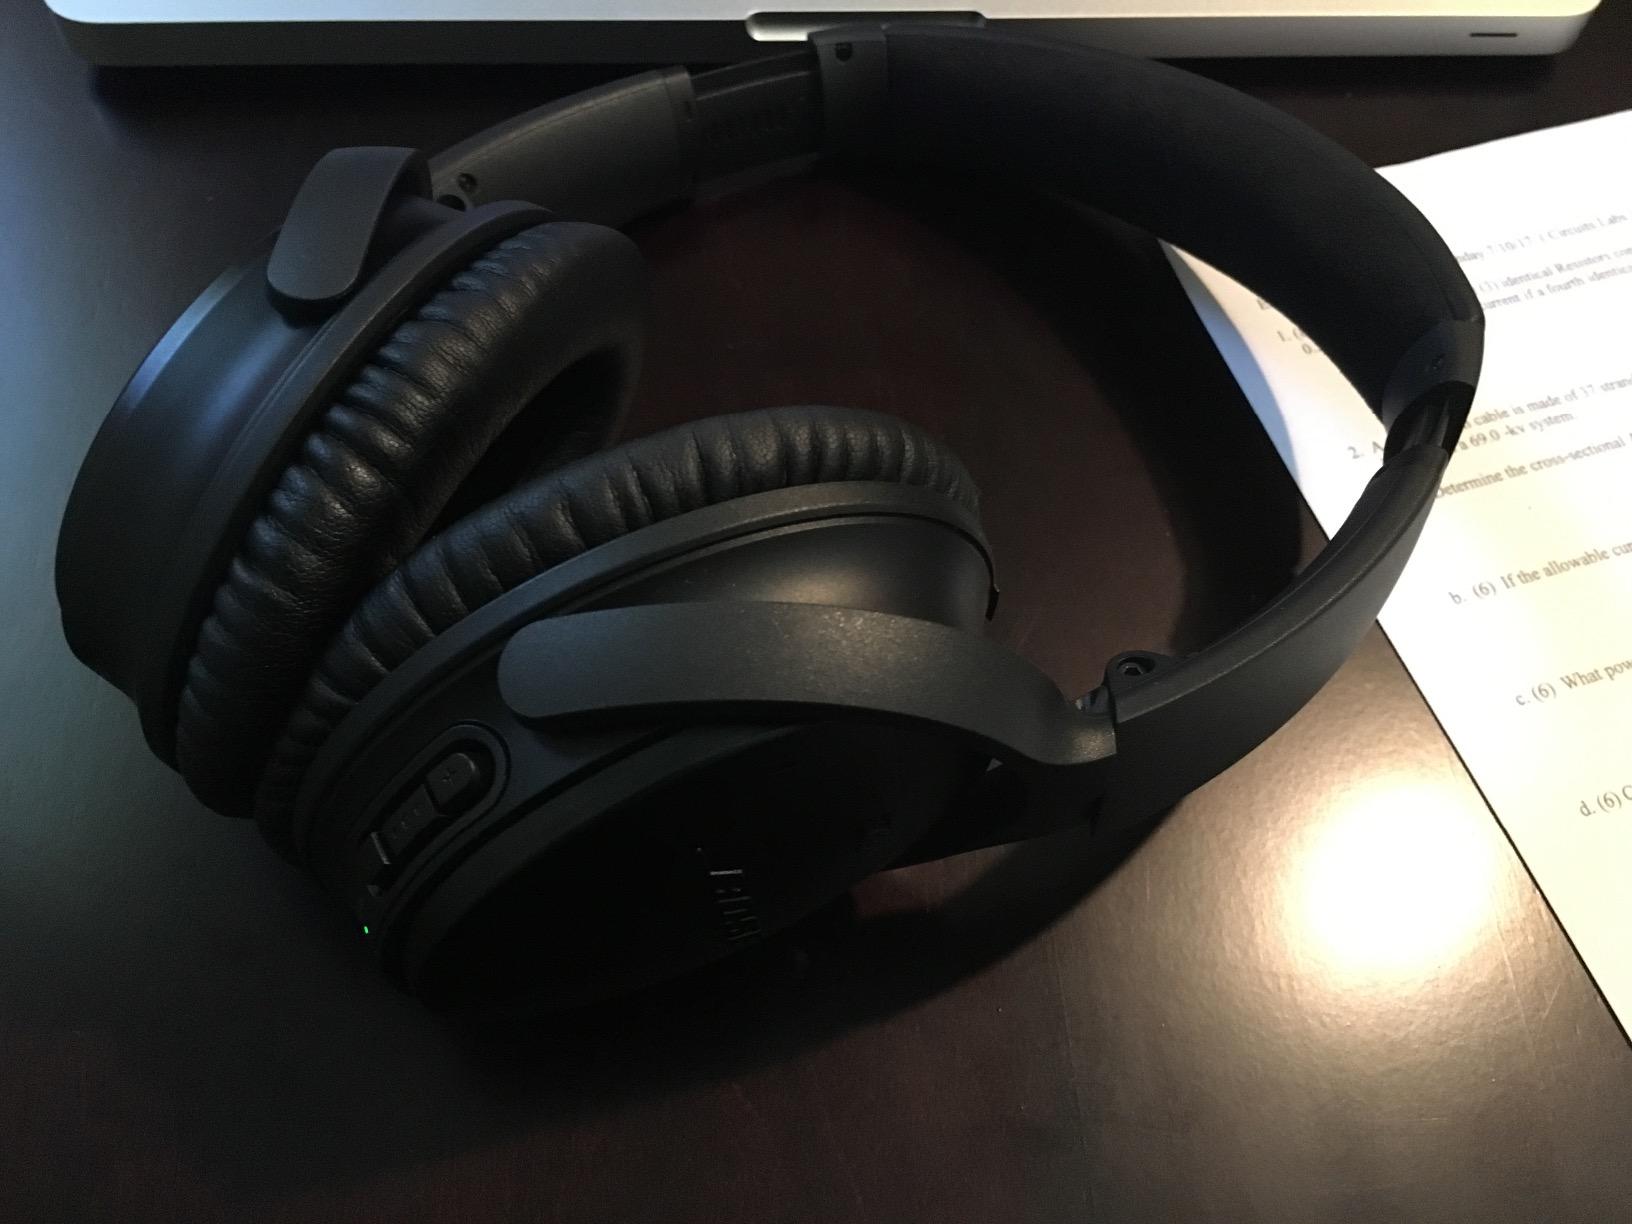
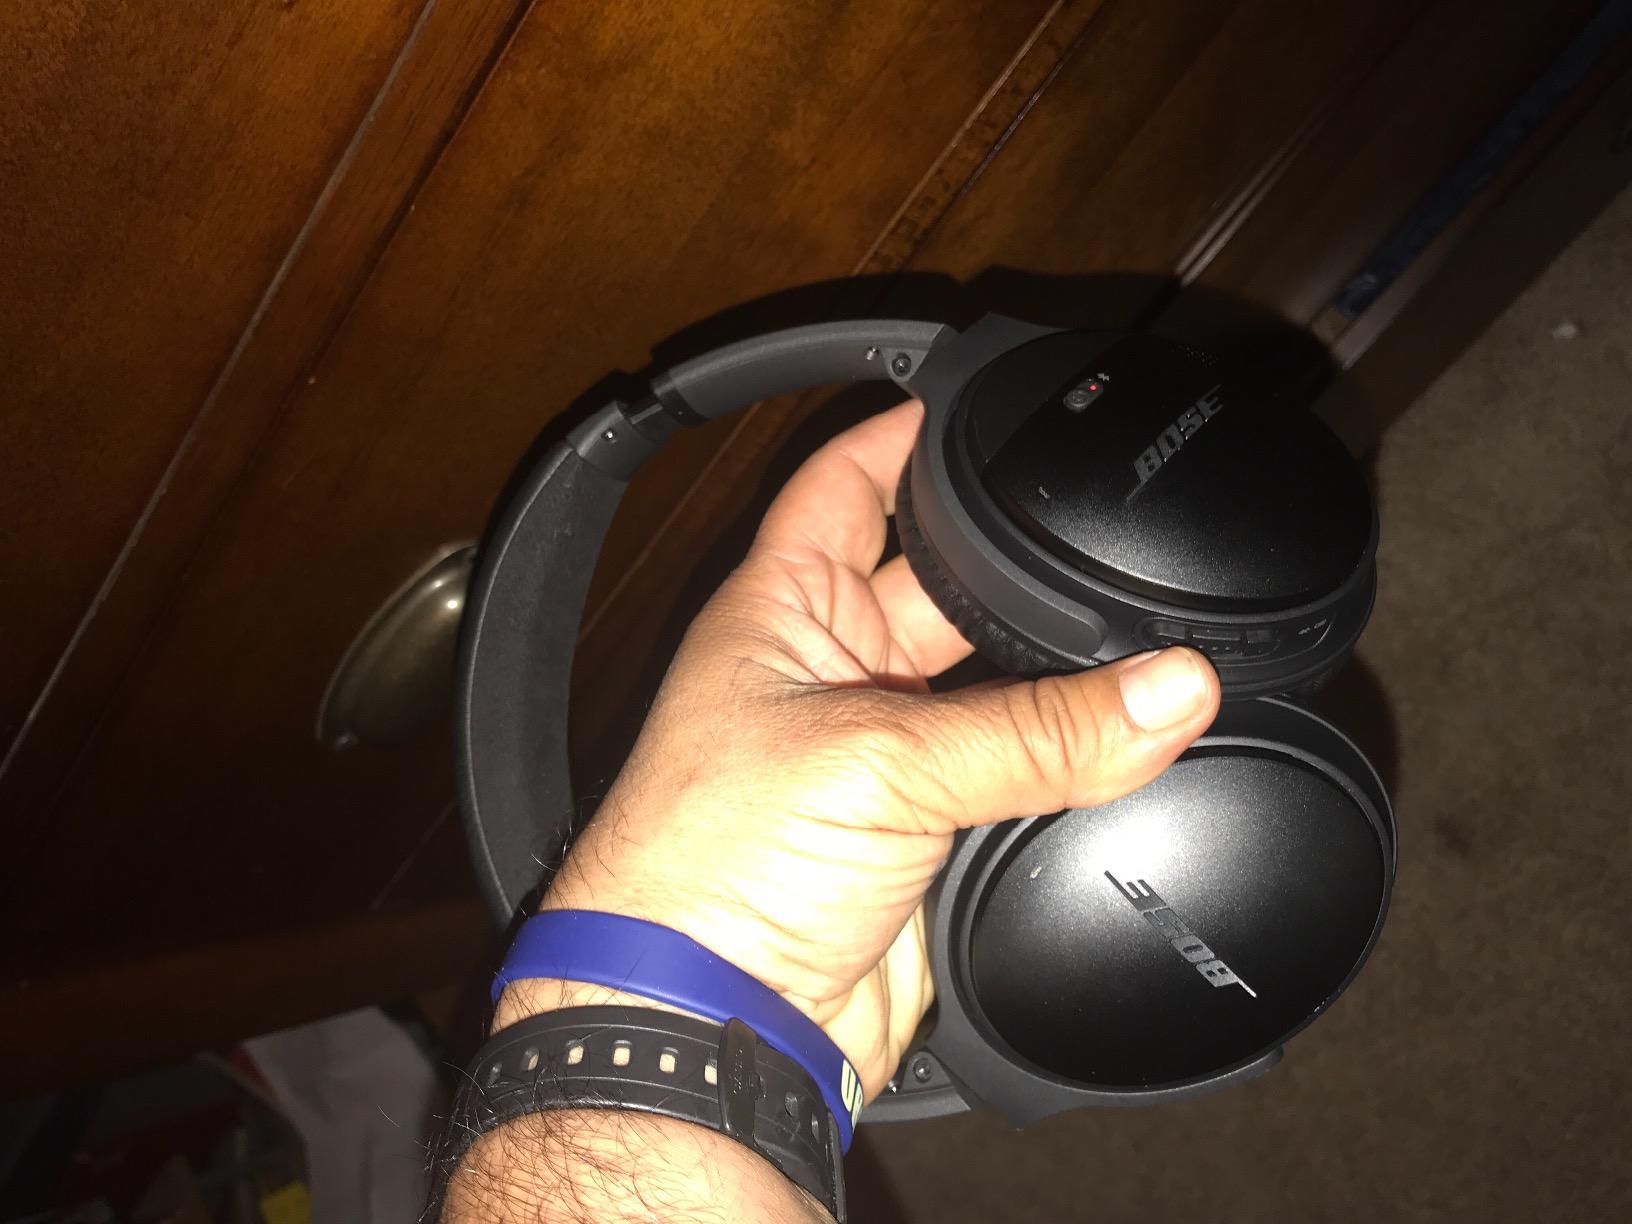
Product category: headphones
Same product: yes